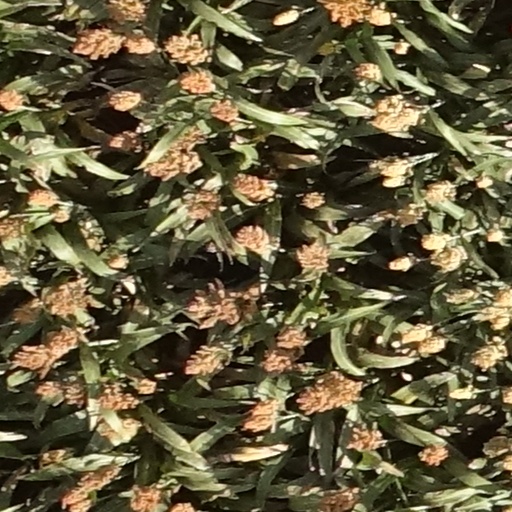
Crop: sorghum